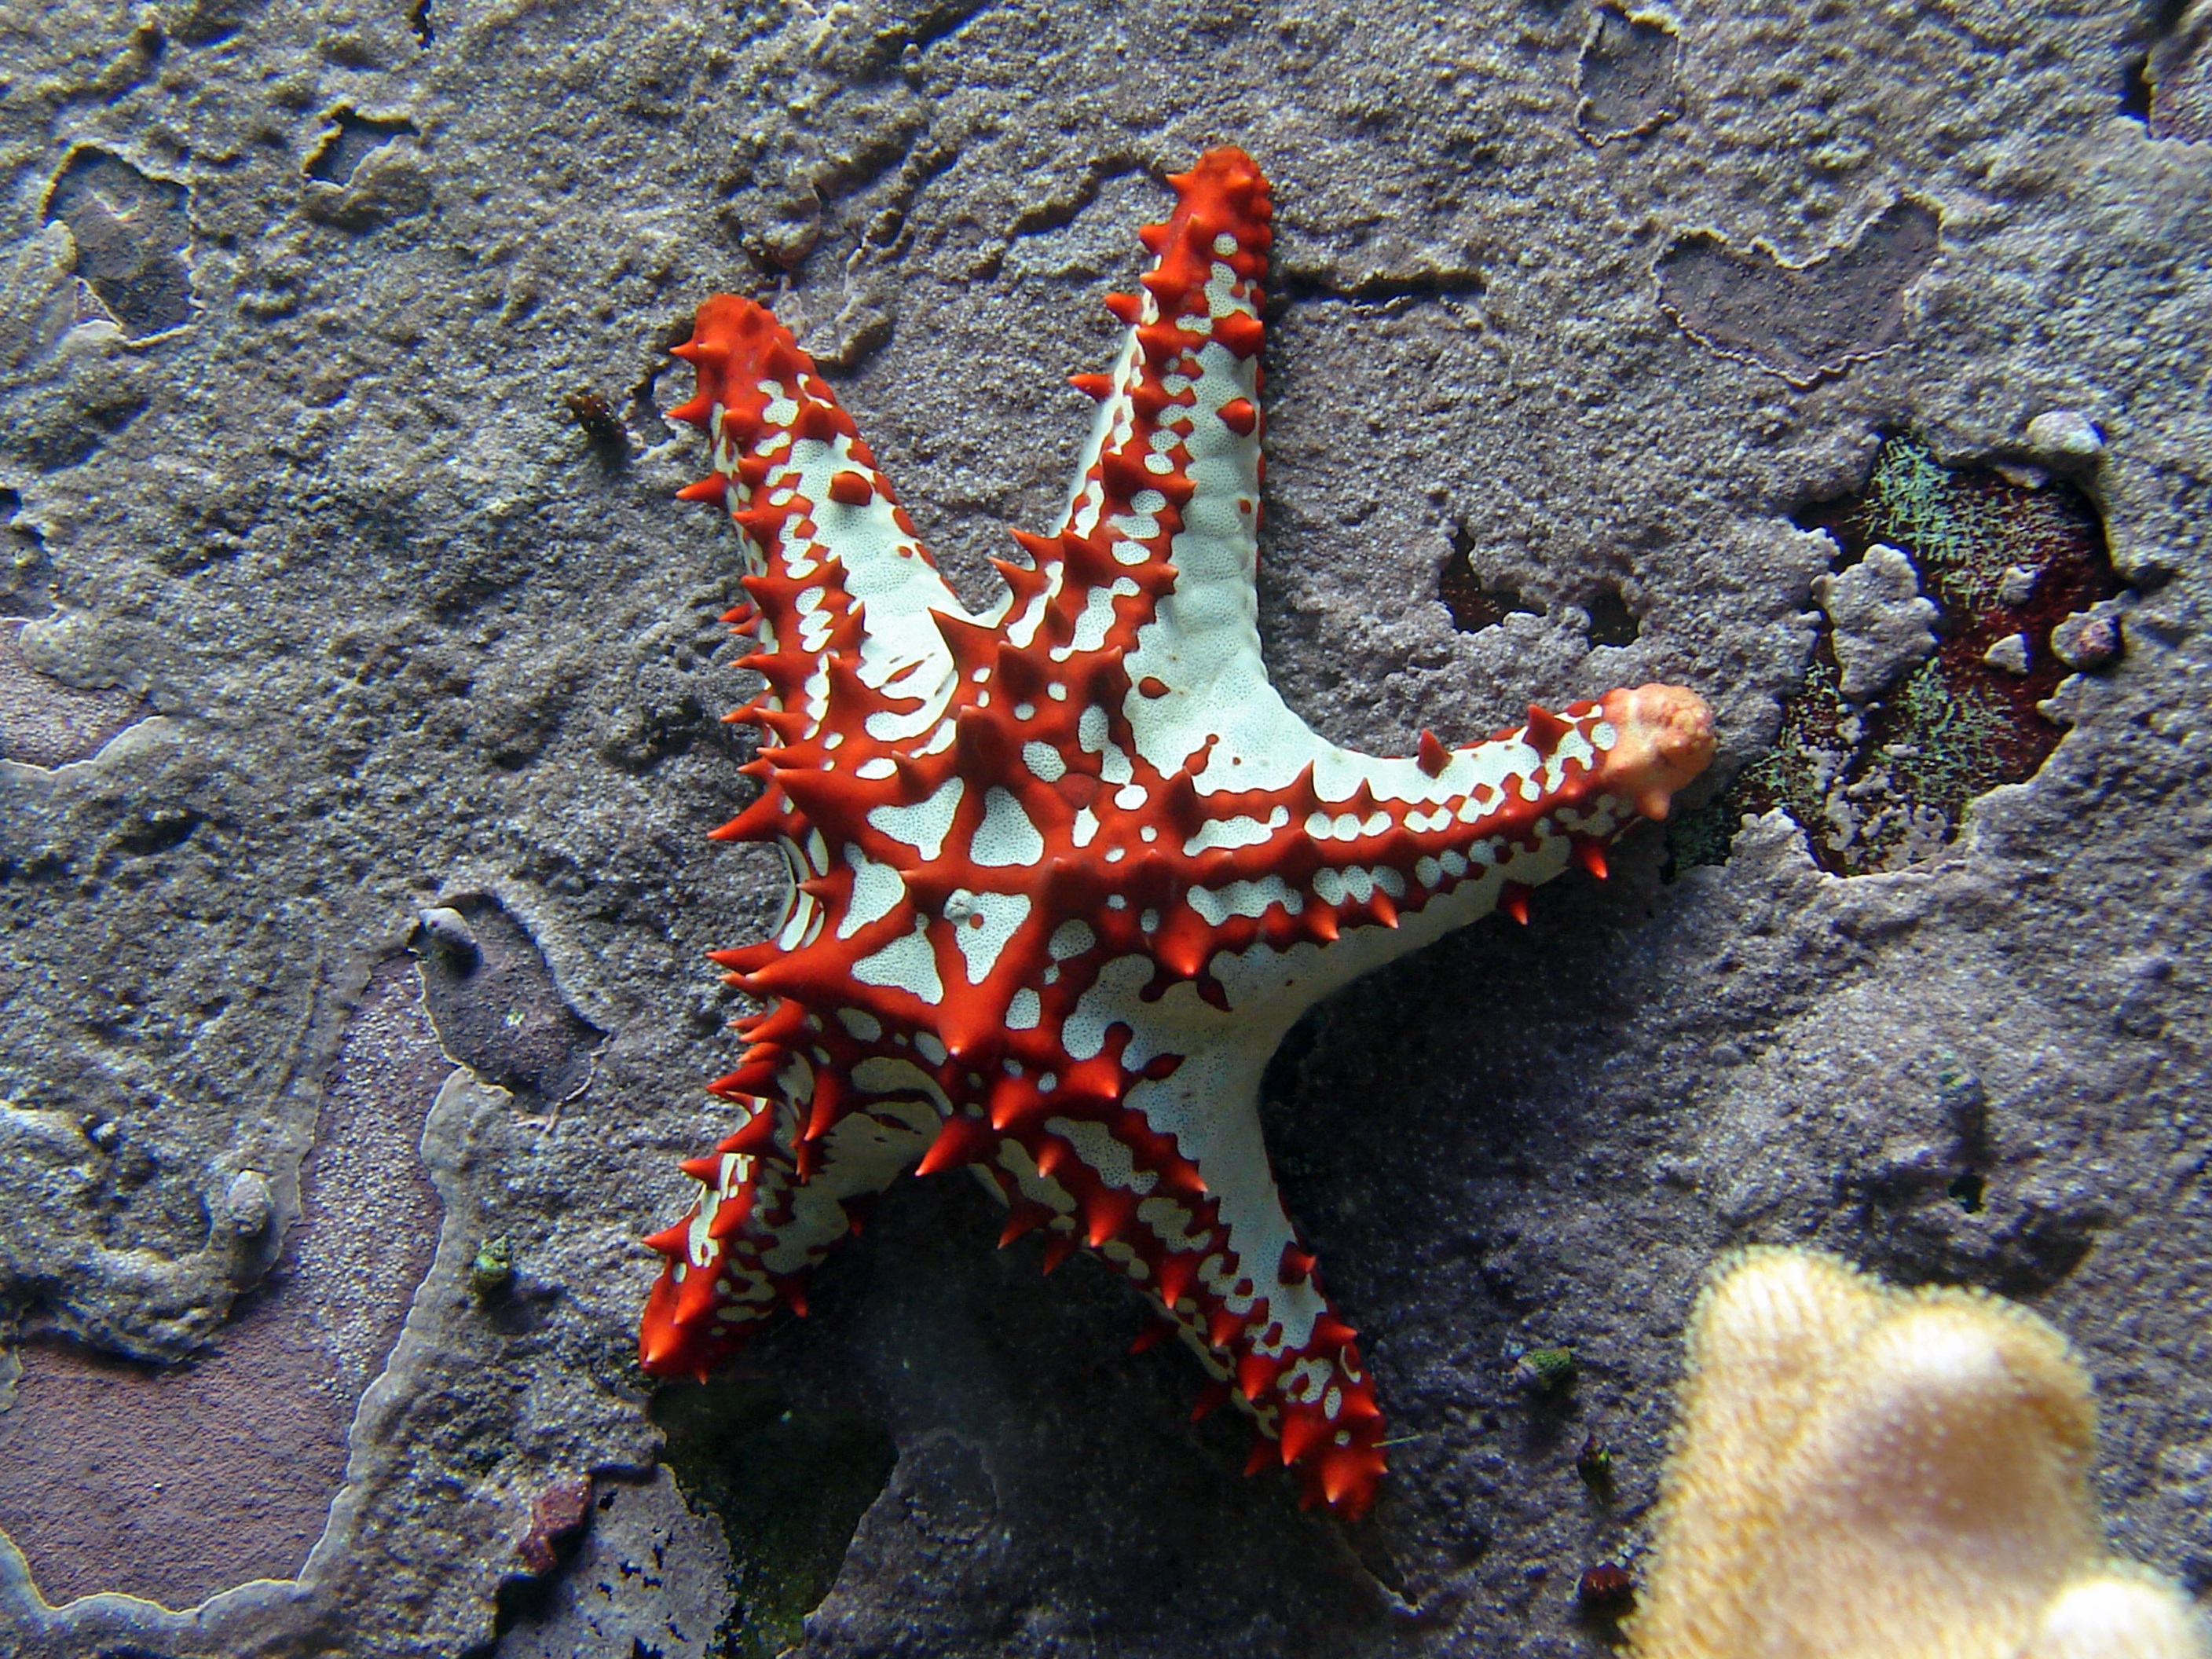
white, underwater, red, biology, fauna, starfish, coral, invertebrate, meeresbewohner, echinoderm, marine biology, marine invertebrates, red starfish